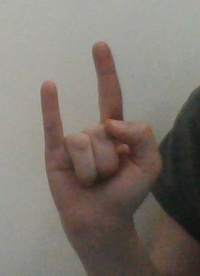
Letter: la